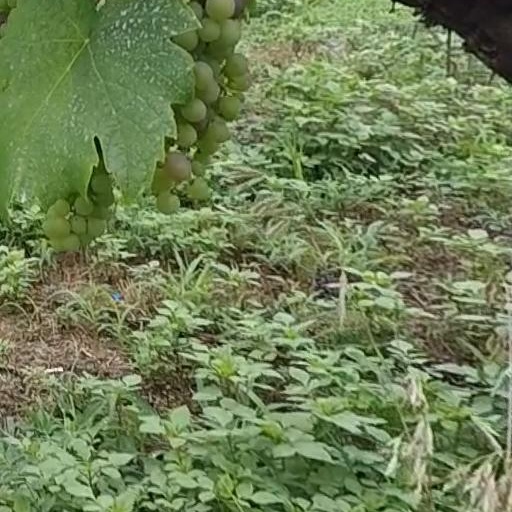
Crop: grape